Gero von Boehm

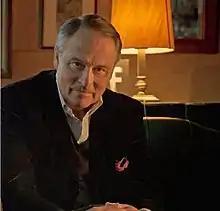
von Boehm in 2016

Gero von Boehm (born 20 April 1954 in Hanover; full name Kurt-Gero von Boehm-Bezing) is a German director, journalist and television presenter.